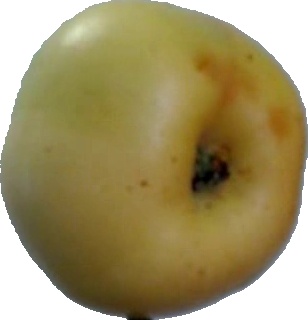
Label: apple_6